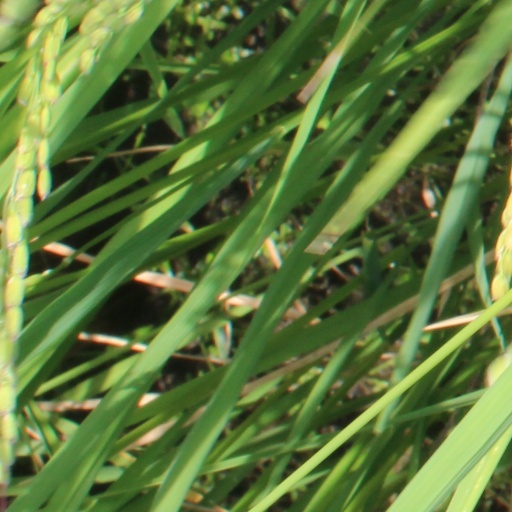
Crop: rice